Blackjack (Atari 2600 video game)

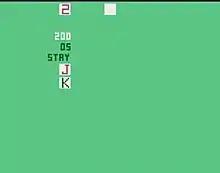
A single player game of "Blackjack". The dealer's hand can be seen at the top of the screen while the players is seen below it.

"Blackjack" can be played by one to three players. All players start with 200 chips and can bet 1 to 25 chips each round. Each player is dealt two cards face-up, while the dealer is given two cards face down. Each card has a point value assigned. Number cards have their face value, such as a five card being worth five points. Face cards are worth ten points, and an ace can be either be 1 or 11 points. The object of each round is to get 21 points or as close to 21 points without exceeding it. If a player is satisfied with their hand dealt to them, they can choose to stay. If they want to add more points, they can request a hit and receive another card from the dealer. A player can continue to hit until they choose to stay or until they exceed 21 points and lose the round. The player wins the round if their hand has more points than the dealer's hand without exceeding 21 or if the dealer's hand exceeds 21 points. If the player wins with a "Blackjack" (an ace along with a face card or a 10 card), they earn one and a half times their bet. A player's bet is either added or subtracted from their total score depending on if they won or lost the round. The game ends when one player earns 1000 chips, thus "breaking the bank", or if the player has no remaining chips.